Dominator (roller coaster)

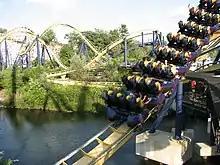
Dominator while it was at Geauga Lake

Batman: Knight Flight was unveiled at a media event held on December 9, 1999, described as the only floorless roller coaster in the Midwest and one of five like it in the world. The ride was planned as part of a major expansion project, along with extensive changes, in an effort to rebrand Geauga Lake as Six Flags Ohio for the 2000 season. Batman: Knight Flight was constructed in the Gotham City section of the park, which is a themed area common among other Six Flags parks. The coaster opened to the public on May 5, 2000. While at the park, the ride was notable for interacting with the lake numerous times throughout the course.